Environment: real
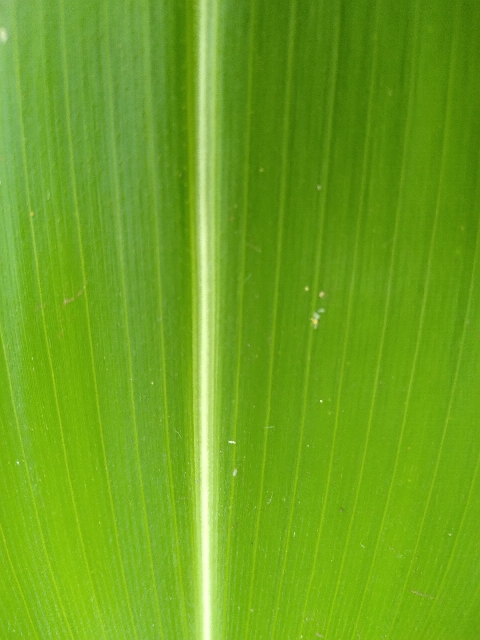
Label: healthy